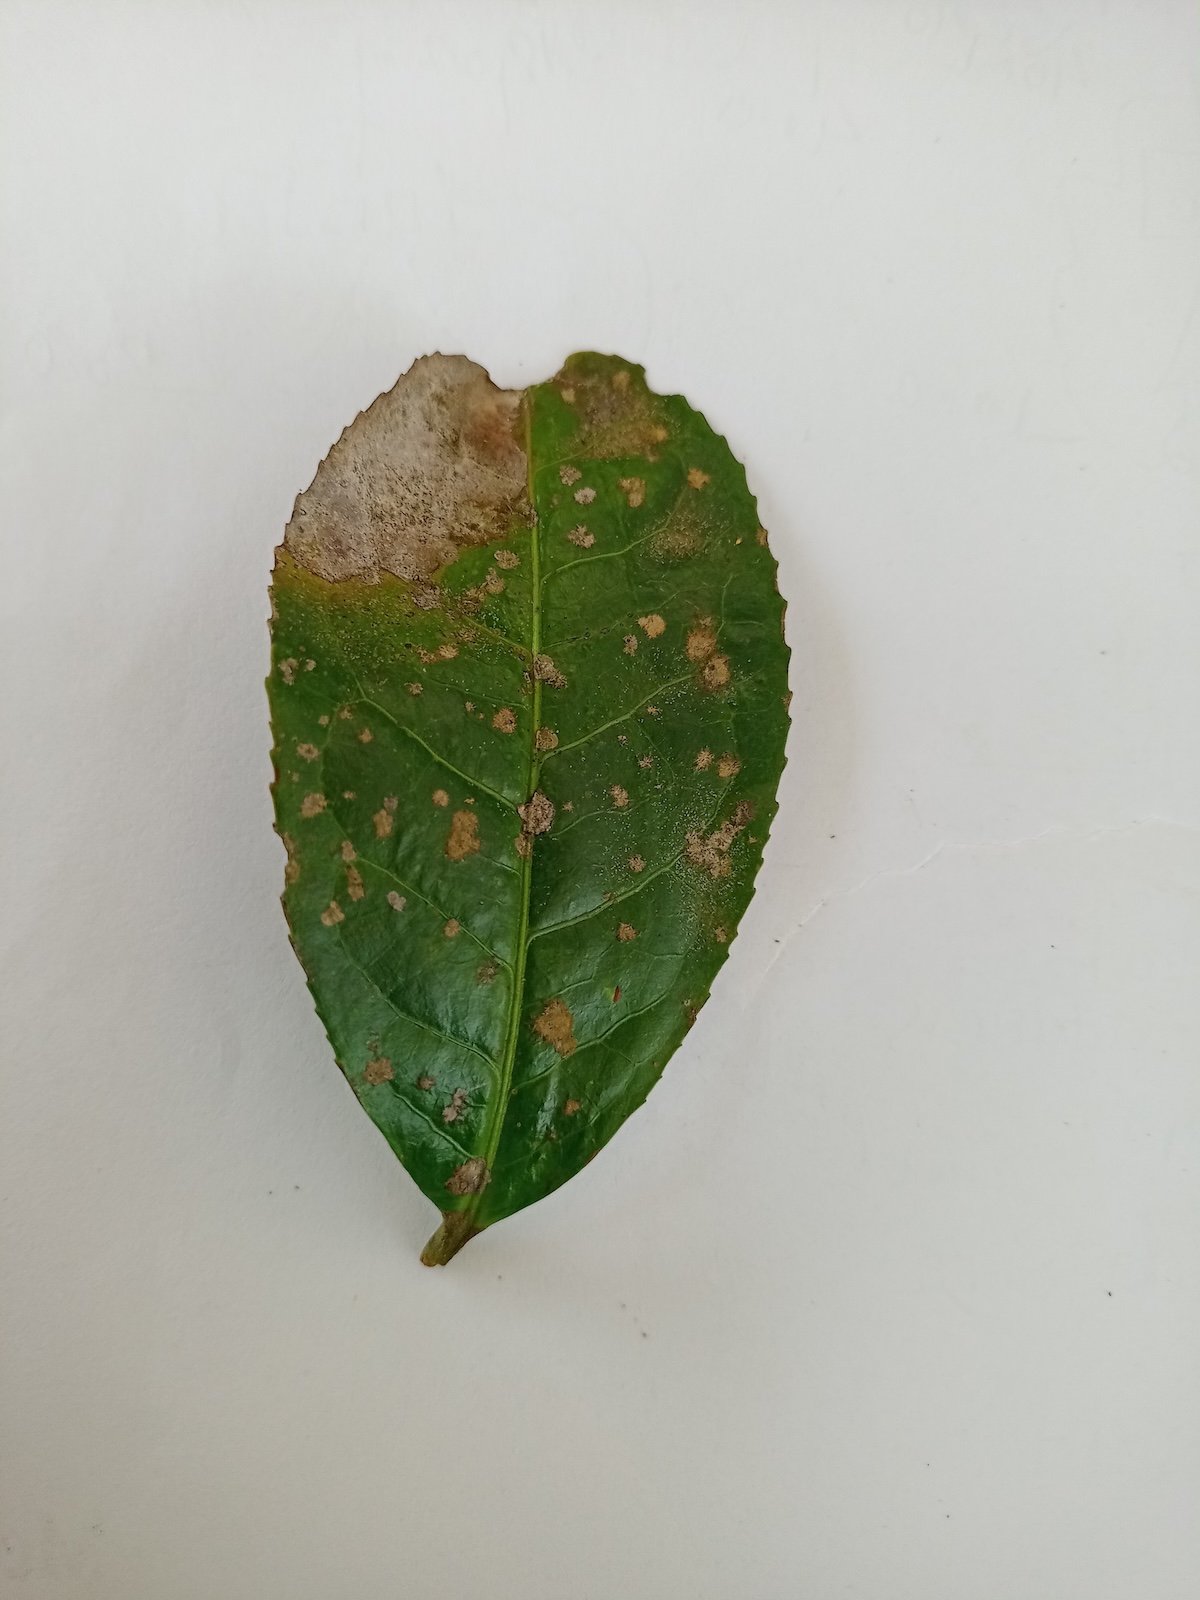
Label: Brown Blight